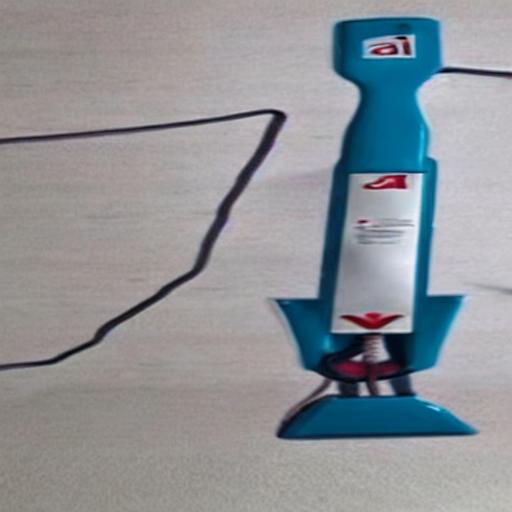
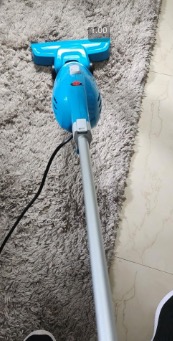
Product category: items_vacuum
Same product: no